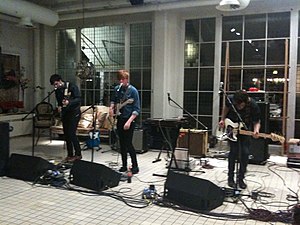
Two Door Cinema Club
Two Door Cinema Club, 2009.